Liquid carbon dioxide

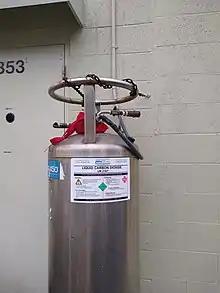
A container of liquid carbon dioxide behind a restaurant

Liquid carbon dioxide is a type of liquid which is formed from highly compressed and cooled gaseous carbon dioxide. It does not form under atmospheric conditions. It only exists when the pressure is above 5.1 atm and the temperature is under (temperature of critical point) and above (temperature of triple point). The chemical symbol remains the same as gaseous carbon dioxide. It is transparent and odorless, and its density is 1101 kg/m when the liquid is at full saturation at .